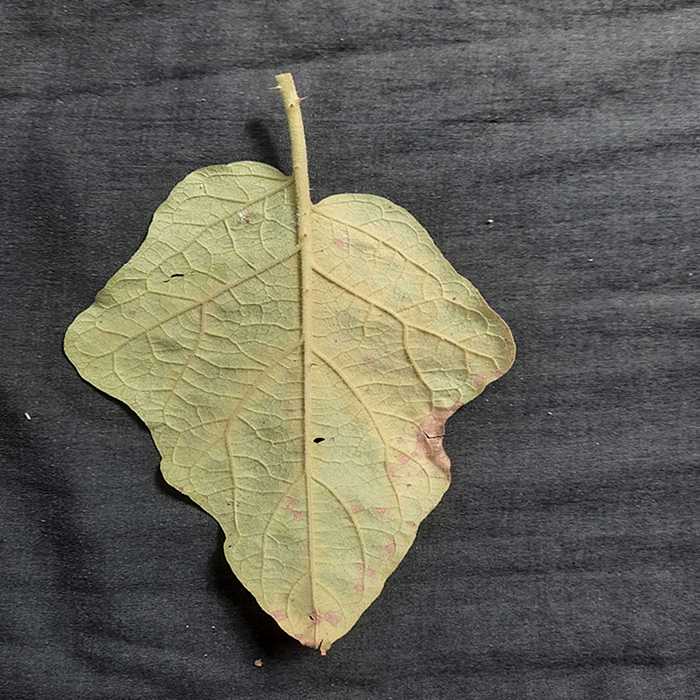
Plant: Eggplant
Label: Eggplant verticillium wilt